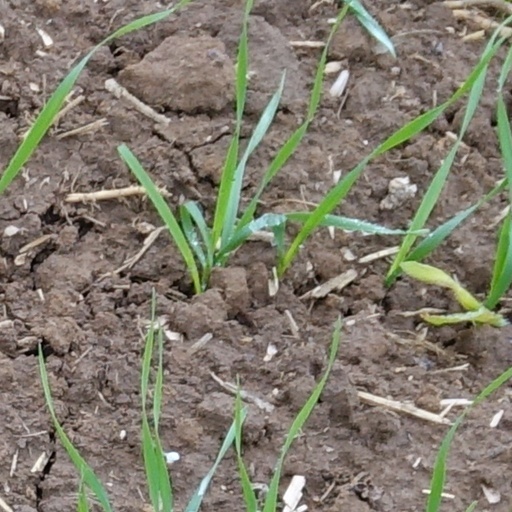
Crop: wheat